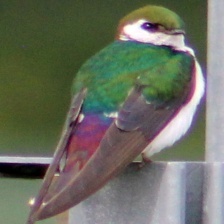
Species: VIOLET GREEN SWALLOW
Scientific name: TACHYCINETA THALASSINA